Ip Man 4: The Finale

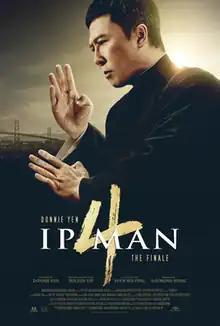
Theatrical release poster

Ip Man 4: The Finale is a 2019 Hong Kong-Chinese biographical martial arts film directed by Wilson Yip and starring Donnie Yen as Ip Man. It is the fourth film in the "Ip Man" film series, which is loosely based on the life of the Wing Chun grandmaster of the same name.